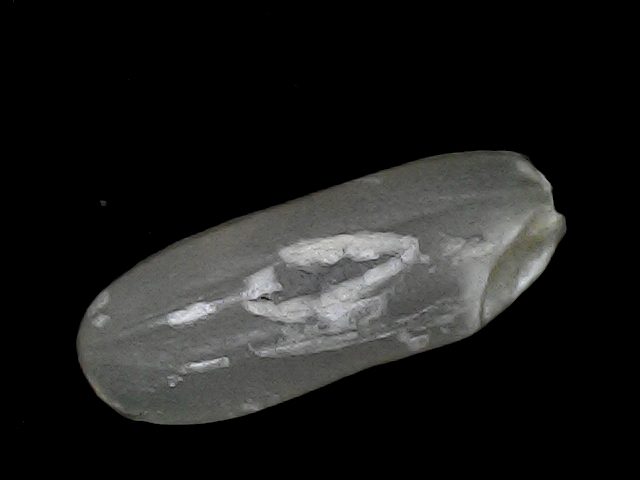
Rice variety: BD30